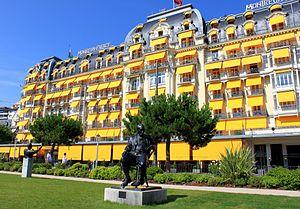
Suisse, canton de Vaud, Montreux, Palace-Hôtel.
Cette liste présente les biens culturels d'importance nationale dans le canton de Vaud. Cette liste correspond à l'édition 2009 de l'Inventaire Suisse des biens culturels d'importance nationale pour le canton de Vaud. Il est trié par commune et inclus : 186 bâtiments séparés, 46 collections, 32 sites archéologiques et deux cas particuliers.